Cullyleenan

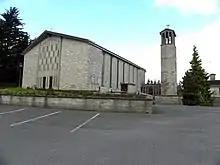
Our Lady of Lourdes RC Church, Ballyconnell, Cullyleenan townland, County Cavan, Ireland.

Cullyleenan is a townland in the Parish of Tomregan, Barony of Tullyhaw, County Cavan, Ireland.